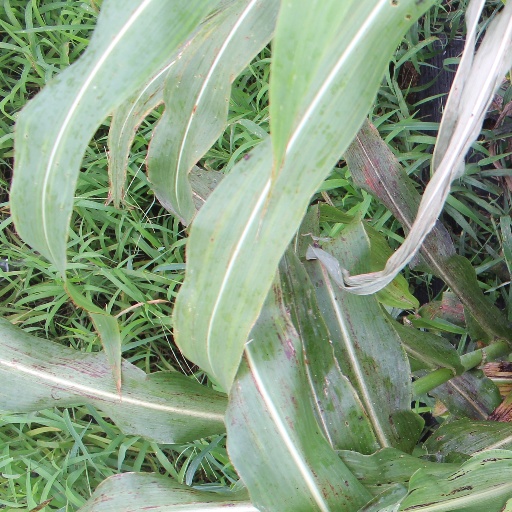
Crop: sorghum